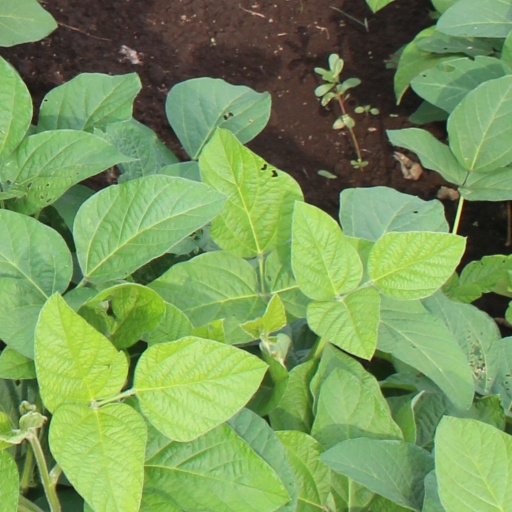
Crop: soybean